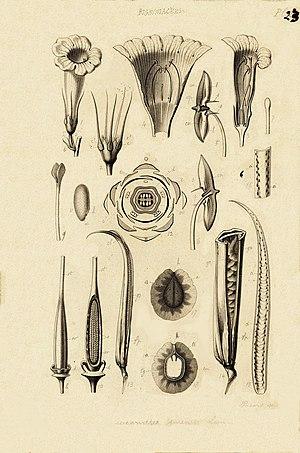
Muséum national d’Histoire naturelle, Paris (France) Collection
Incarvillea sinensis ou Incarvillée chinoise est une plante herbacée de la famille des Bignoniaceae, d’environ 80 cm de haut, originaire de Chine.